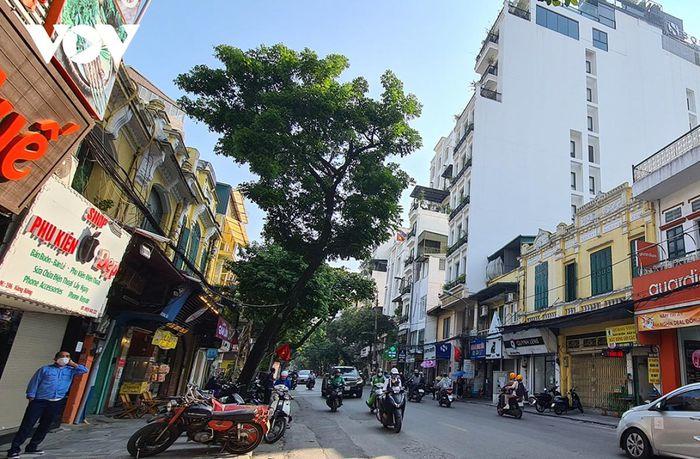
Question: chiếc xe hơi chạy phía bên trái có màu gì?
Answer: chiếc xe hơi có màu trắng